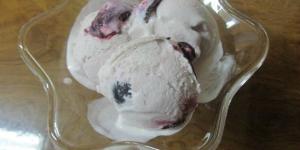
helado de cerezas al kirsch